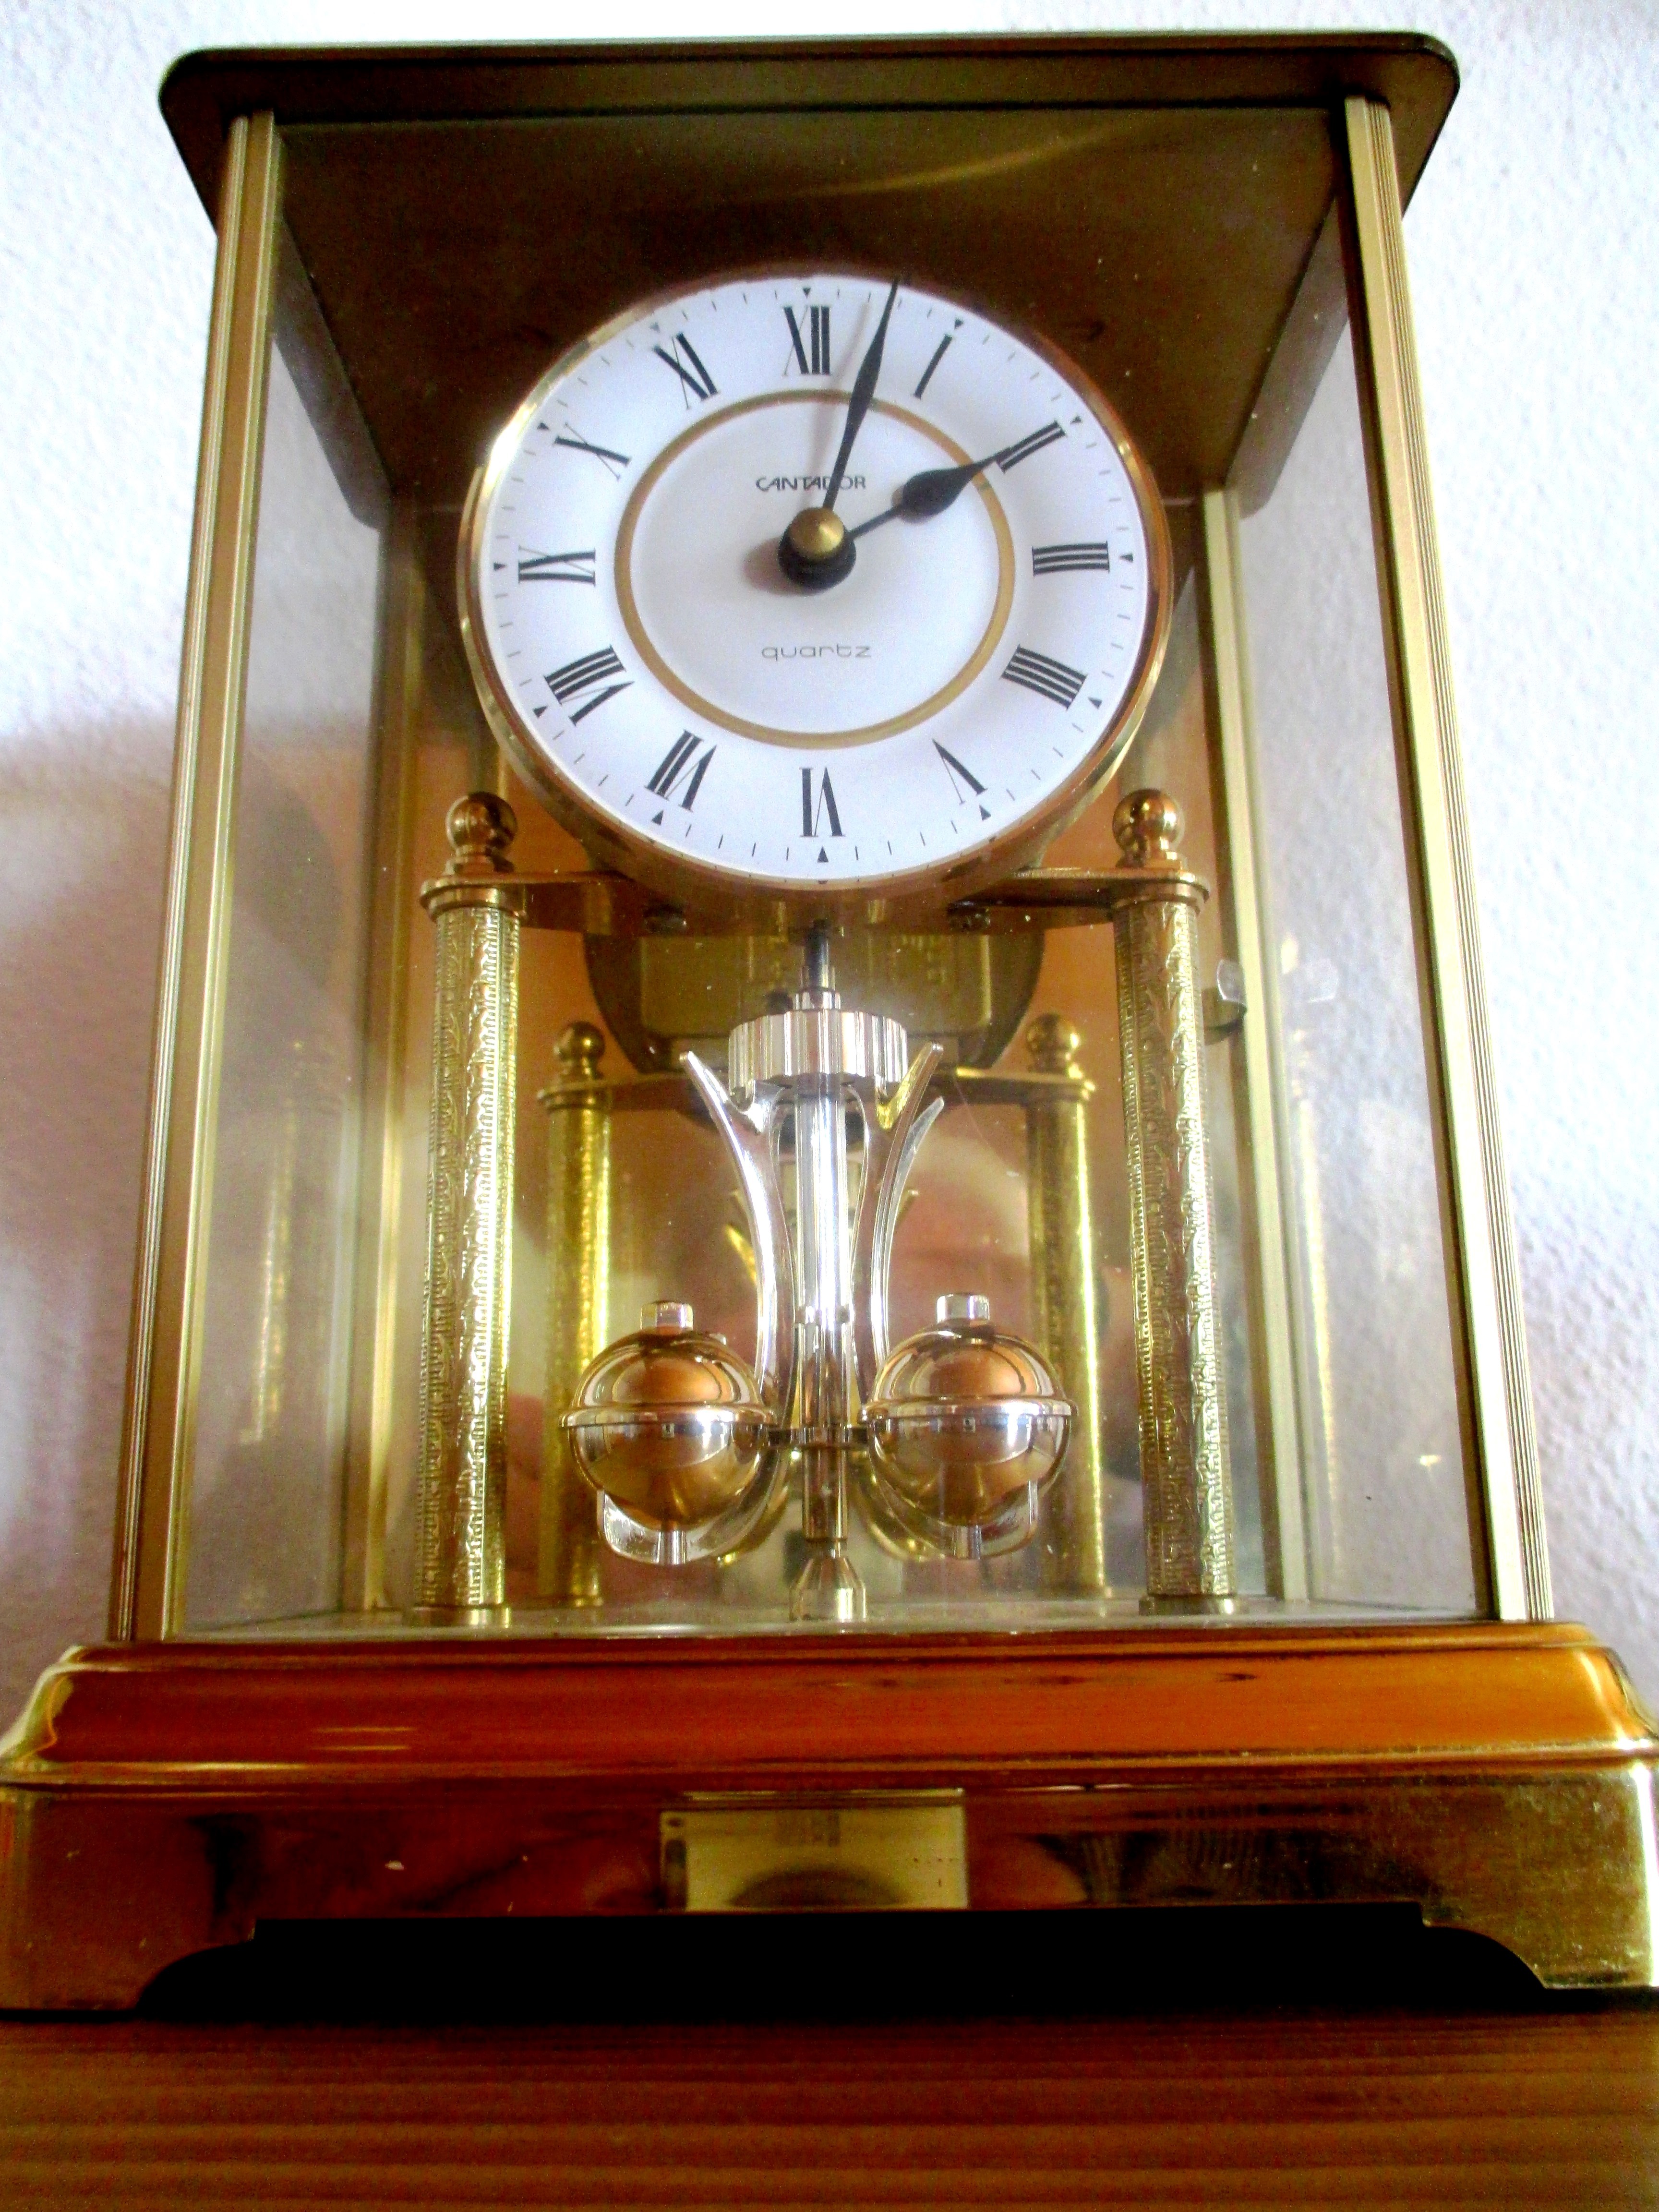
antique, clock, time, golden, furniture, decor, roman numerals, table clock, grandfather clock, home accessories, quartz watch, longcase clock